¡Ándale, Prieta!

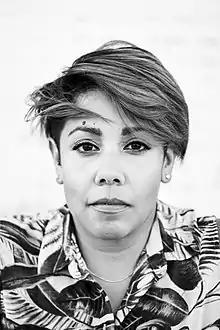
Ramírez in 2020

Ramírez completed an MFA in the Bilingual Creative Writing program at the University of Texas at El Paso. She is an associate professor of English and creative writing at El Paso Community College. She has published a number of short stories and was a 2021 Martha's Vineyard Institute of Creative Writing Writing Author Fellow.